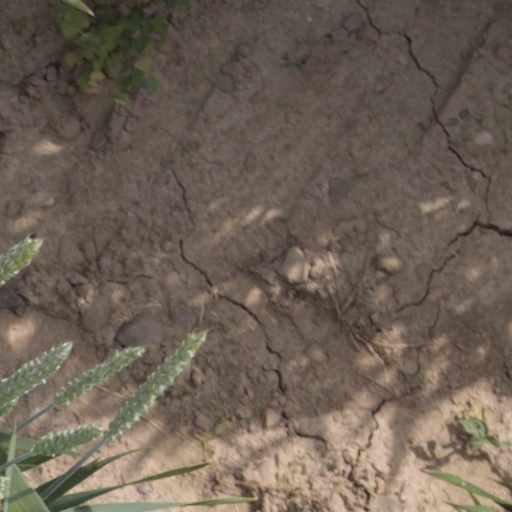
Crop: wheat